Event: Nepal Earthquake
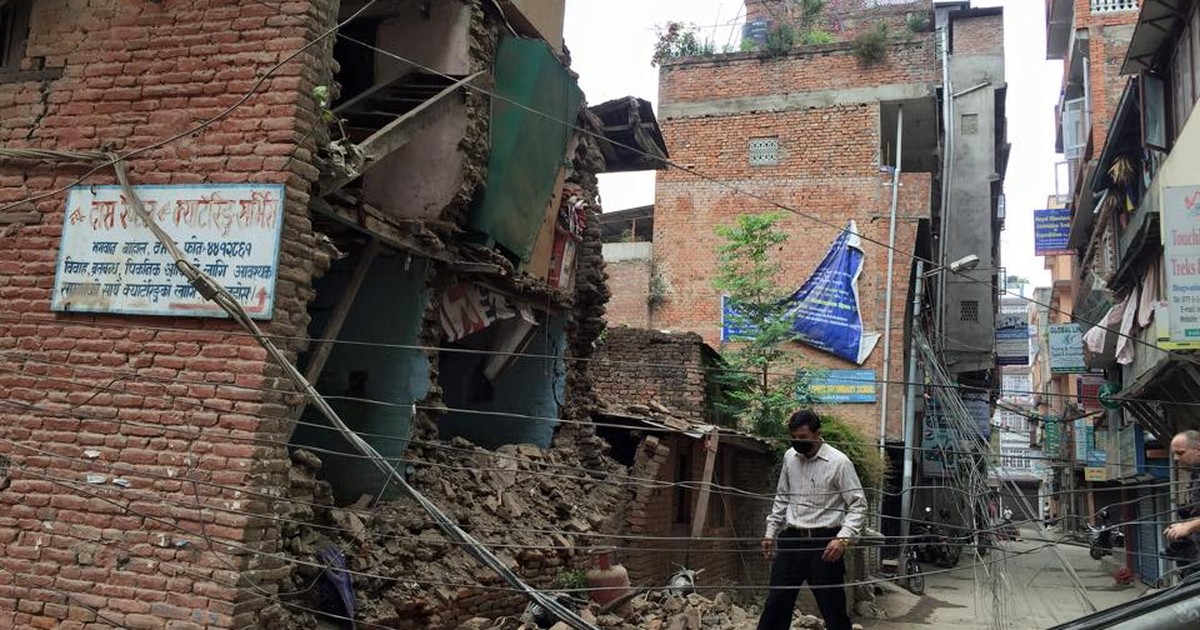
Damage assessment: damage